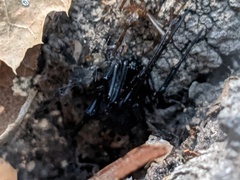
Species: Lactrodectus_hesperus